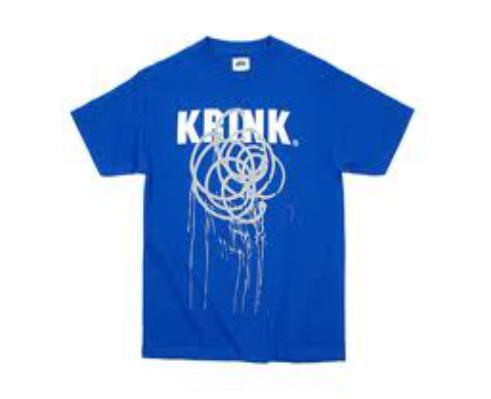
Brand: krink
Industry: Clothes